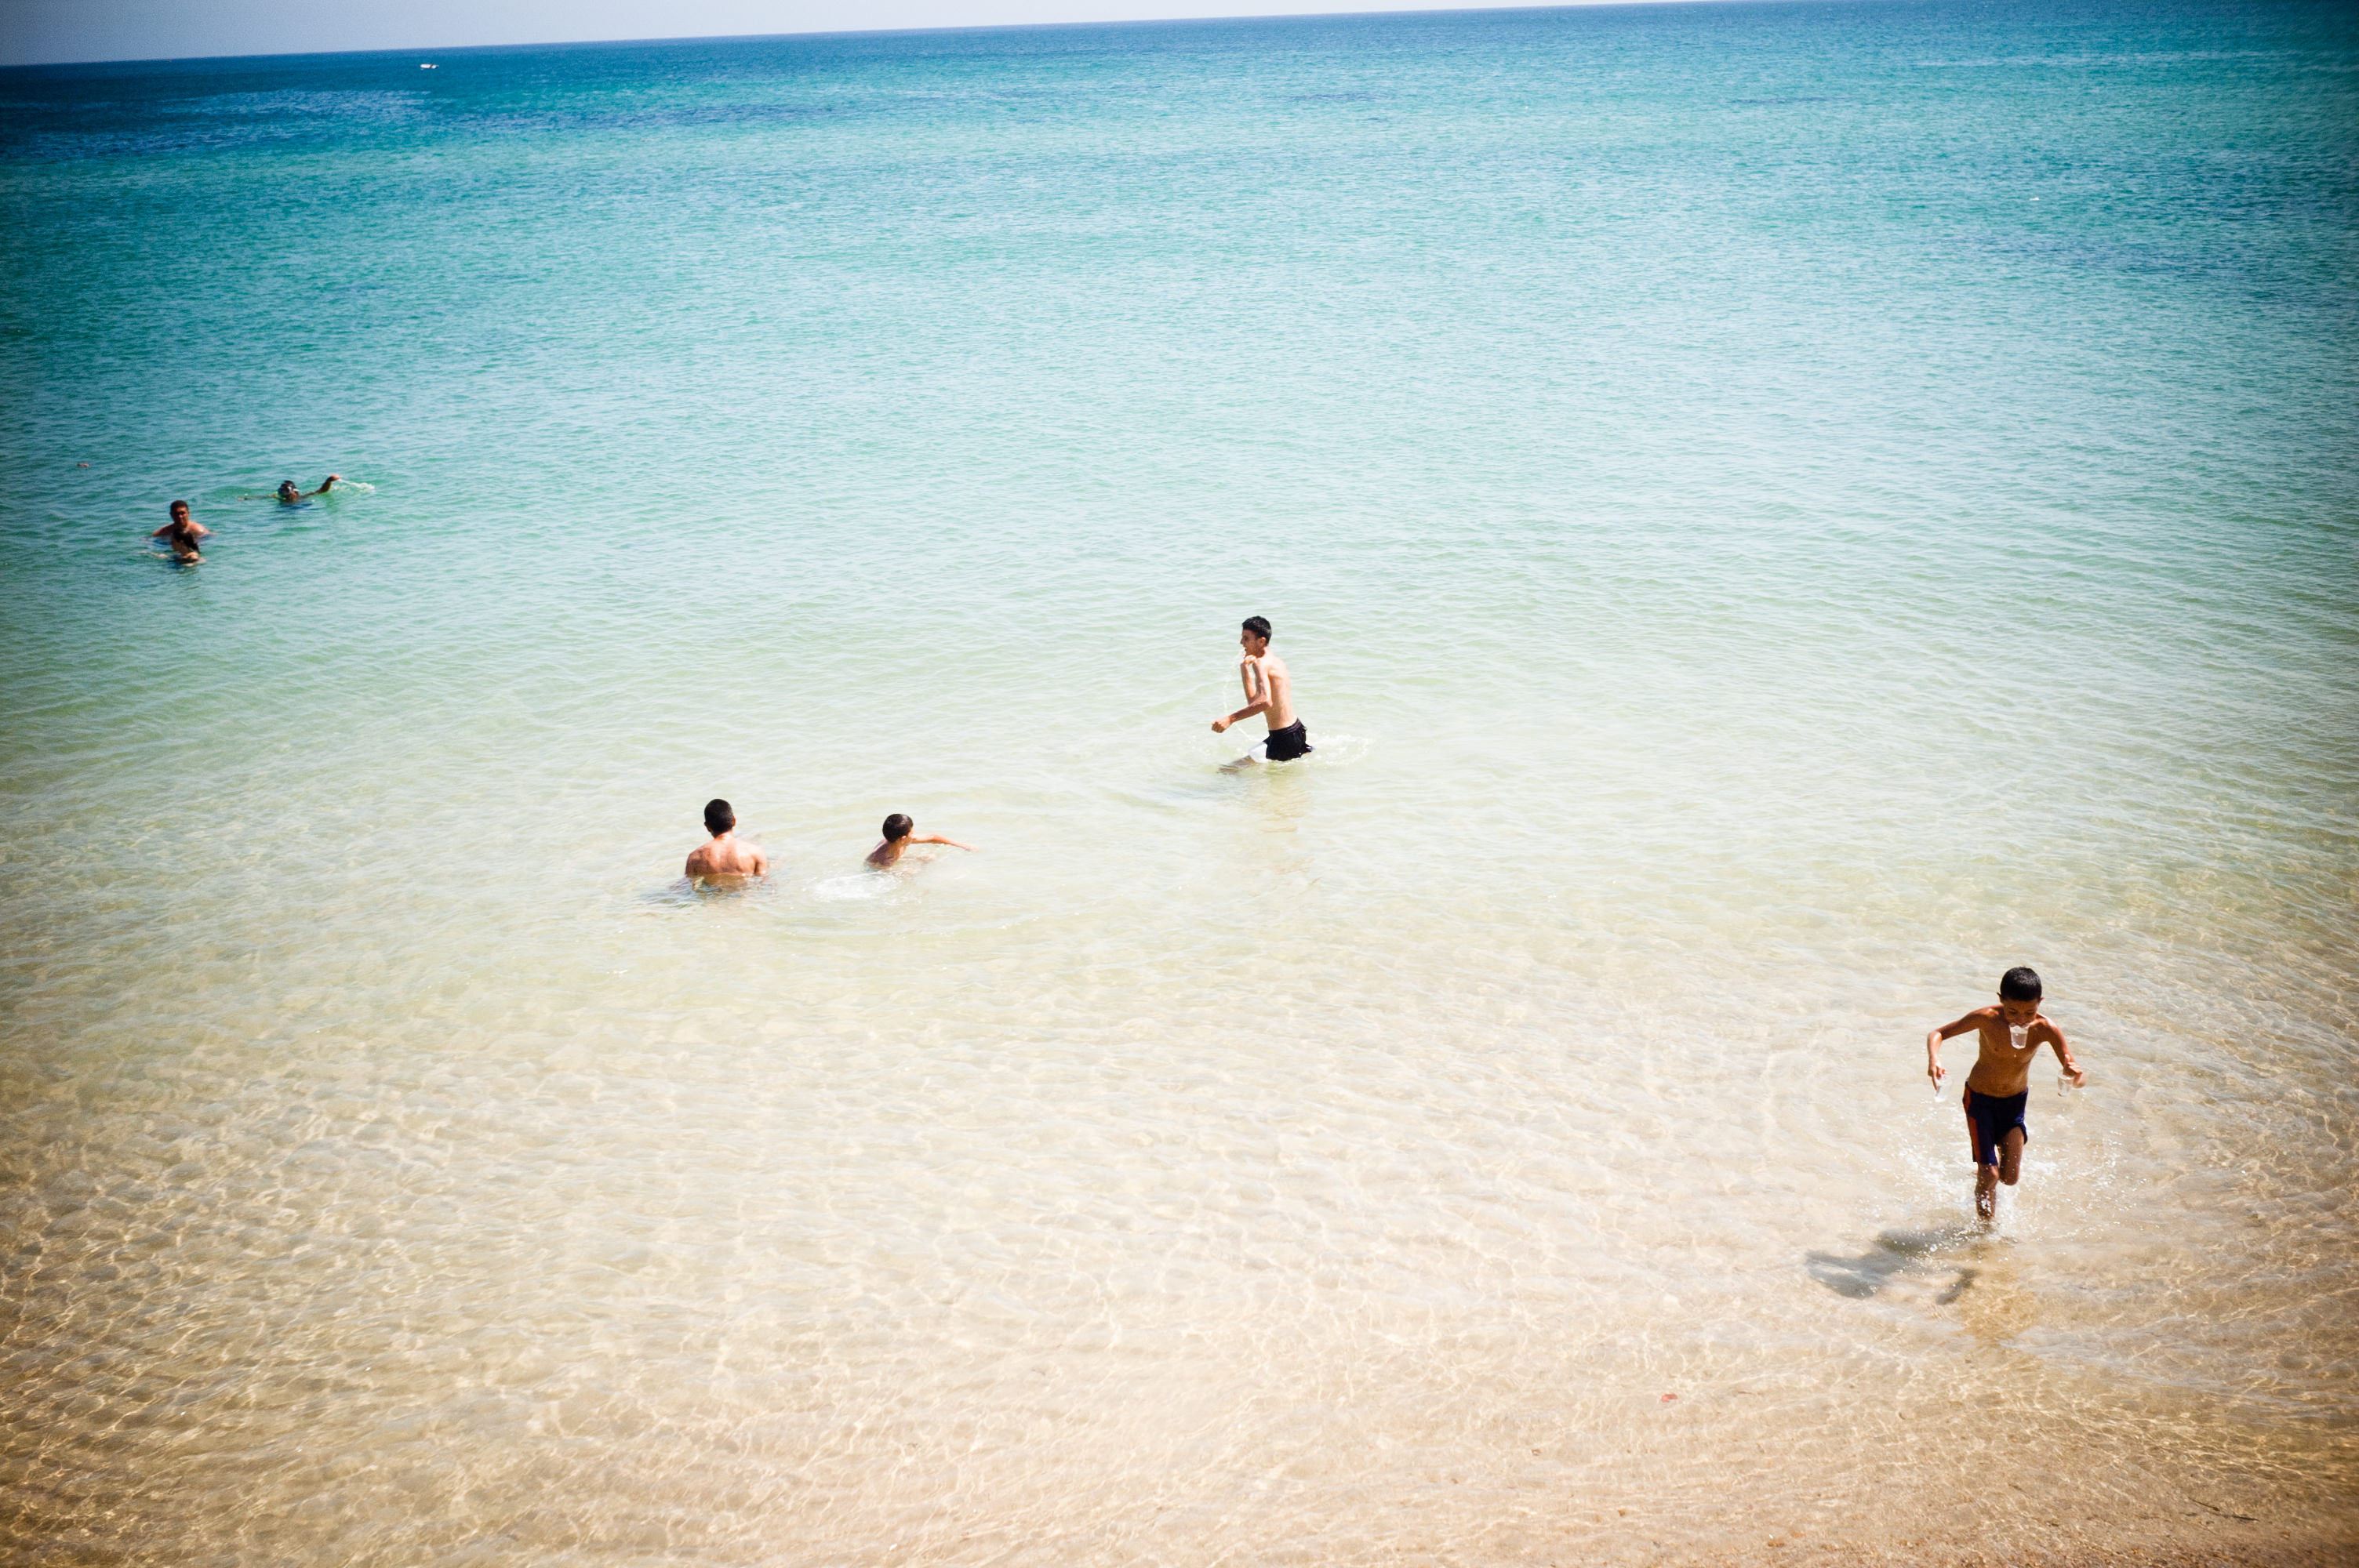
beach, sea, coast, water, sand, ocean, people, sun, sunlight, shore, wave, summer, vacation, travel, recreation, surf, tropical, seascape, bay, island, leisure, seashore, body of water, outdoors, kids, fun, relaxation, resort, daylight